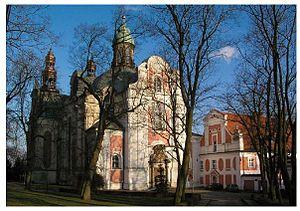
Ląd est un village polonais de la gmina de Lądek dans la powiat de Słupca de la voïvodie de Grande-Pologne dans le centre-ouest de la Pologne.